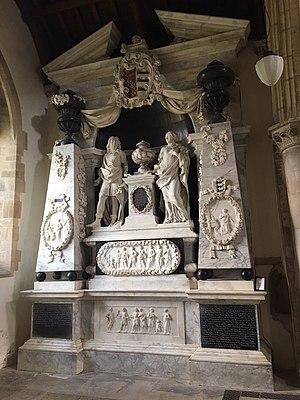
Baptiste Noel, 3ᵉ vicomte Campden était un homme politique anglais. Il était Lord Lieutenant du Rutland, Custos Rotulorum de Rutland et le membre du Parlement pour Rutland.